Kreenholm Manufacturing Company

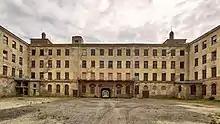
The factory building in 2020

Ten years later, in 1882, a second workers' strike took place at the factory. A collective of spinners walked out to confront management about grievances related to compensation and factory life once again; a lockout ensued with the strike and three battalions were called to Kreenholm as the government anticipated disorders to start again. The military were present for a week as the strike continued, although small groups of workers began to return to the factory in the meantime. Some workers who had taken violent action were arrested, whereas the factory returned to normal operation in the following week.